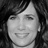
Emotion: happy